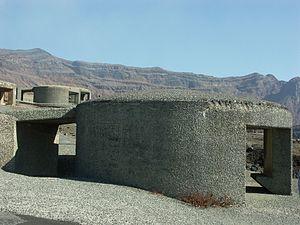
Le mont Aso est le plus vaste des volcans du Japon, mais aussi un des plus actifs. Sa caldeira compte parmi les plus grandes du monde. Du fait de sa fréquentation et de son activité fréquente, il présente un risque géologique majeur.